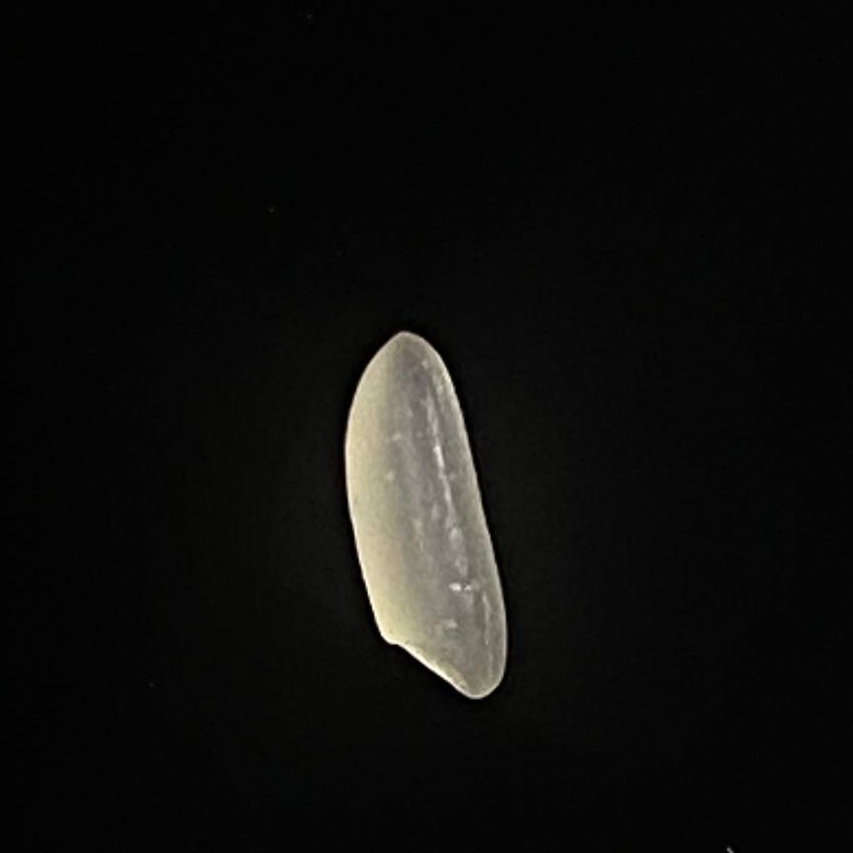
Rice variety: Najirshail